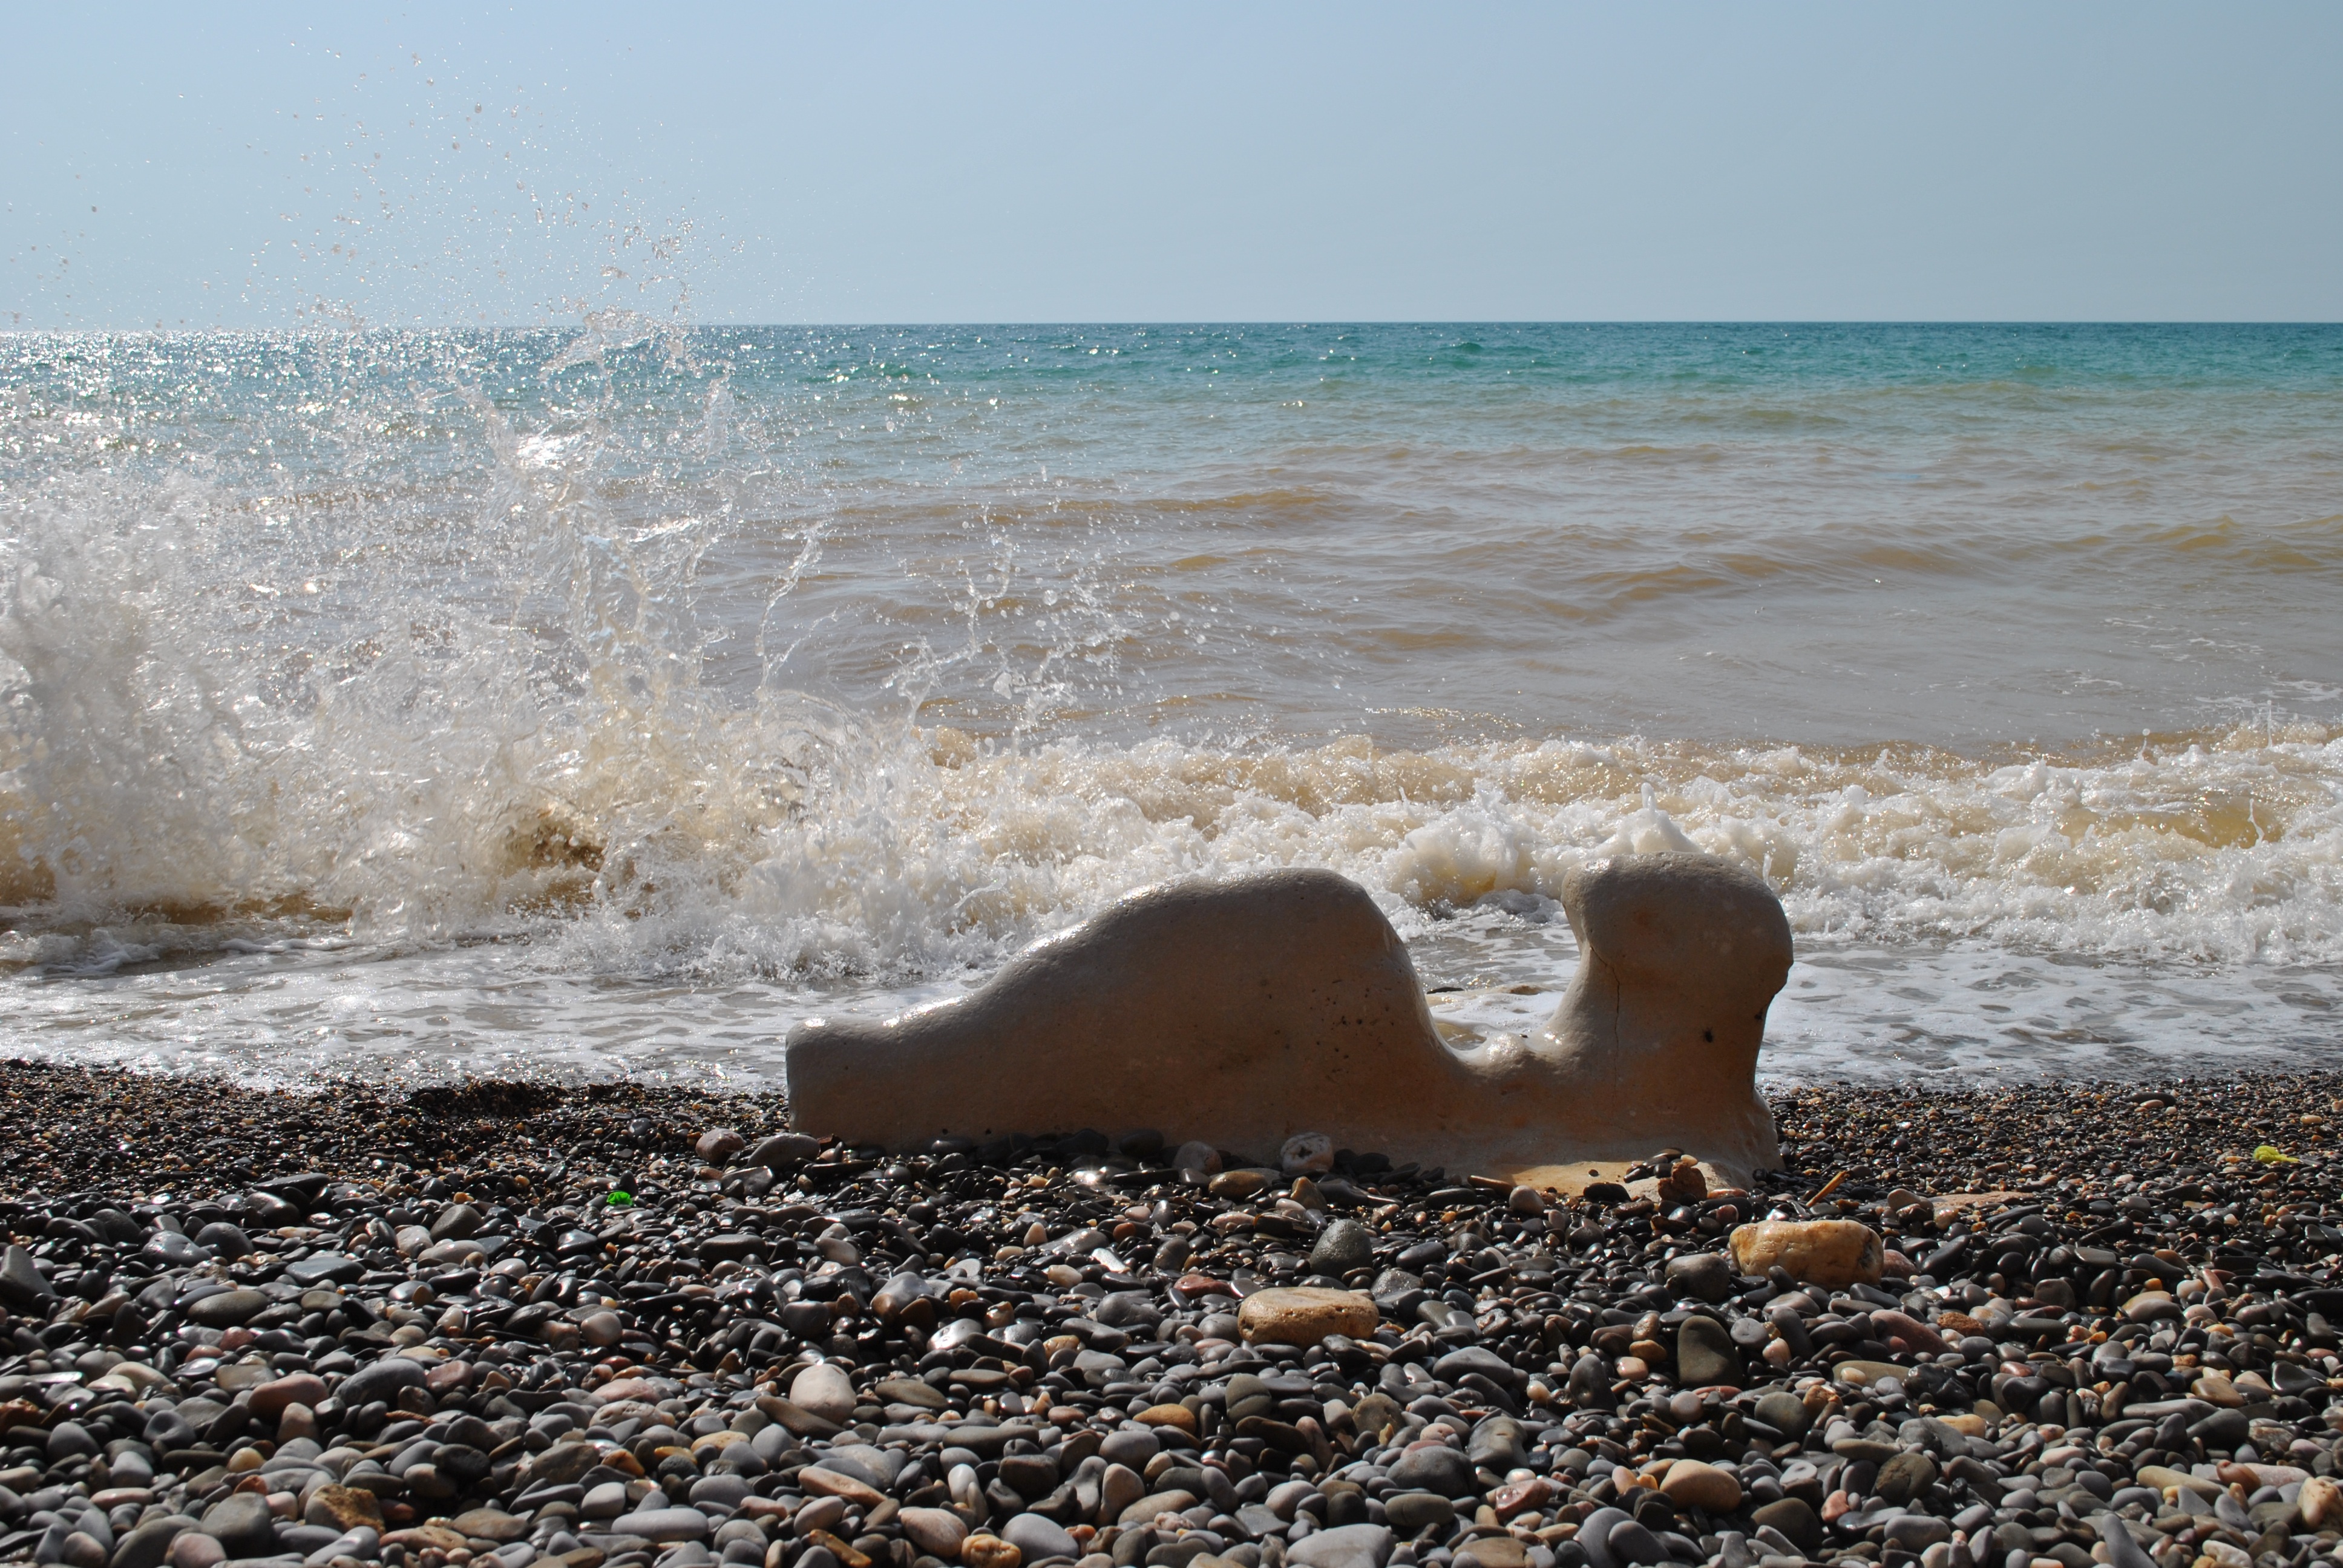
beach, sea, coast, water, sand, rock, ocean, sunlight, morning, shore, wave, vacation, spray, material, body of water, handsomely, wind wave